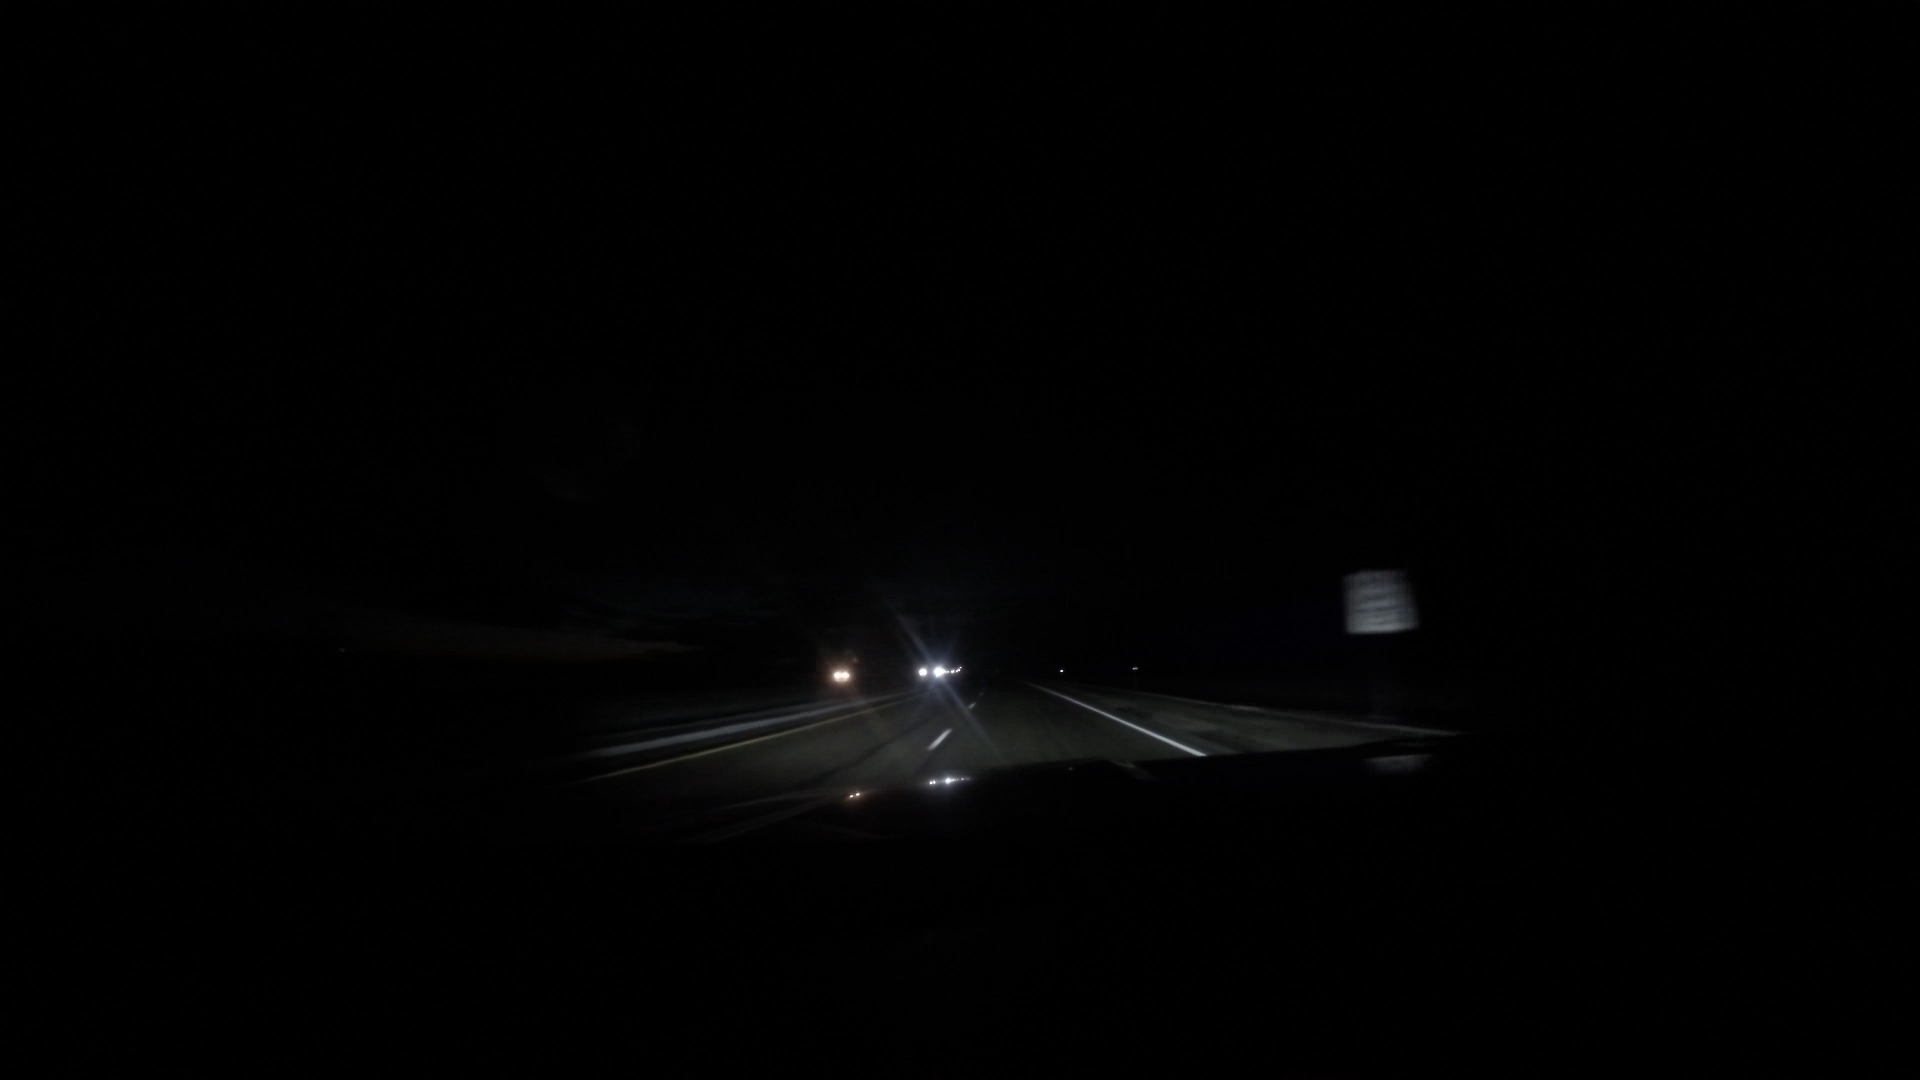
Speed limit sign label: mph75